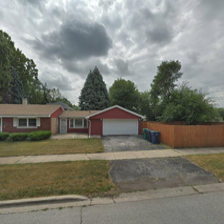
Label: streetView